Dutch intervention in Lombok and Karangasem

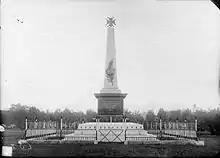
Amsterdam monument to the 1894 Dutch expedition

Lombok and Karangasem became part of the Dutch East Indies, and were administered from Bali. Gusti Gede Jelantik was appointed as Dutch regent in 1894, and ruled until 1902.